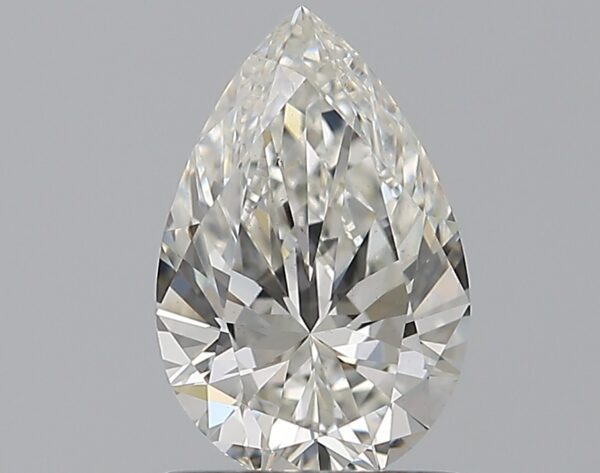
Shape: pear
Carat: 0.91
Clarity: VS2
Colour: G
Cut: EX
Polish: EX
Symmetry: EX
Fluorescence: N
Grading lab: GIA
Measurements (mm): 8.44 x 5.53 x 3.38